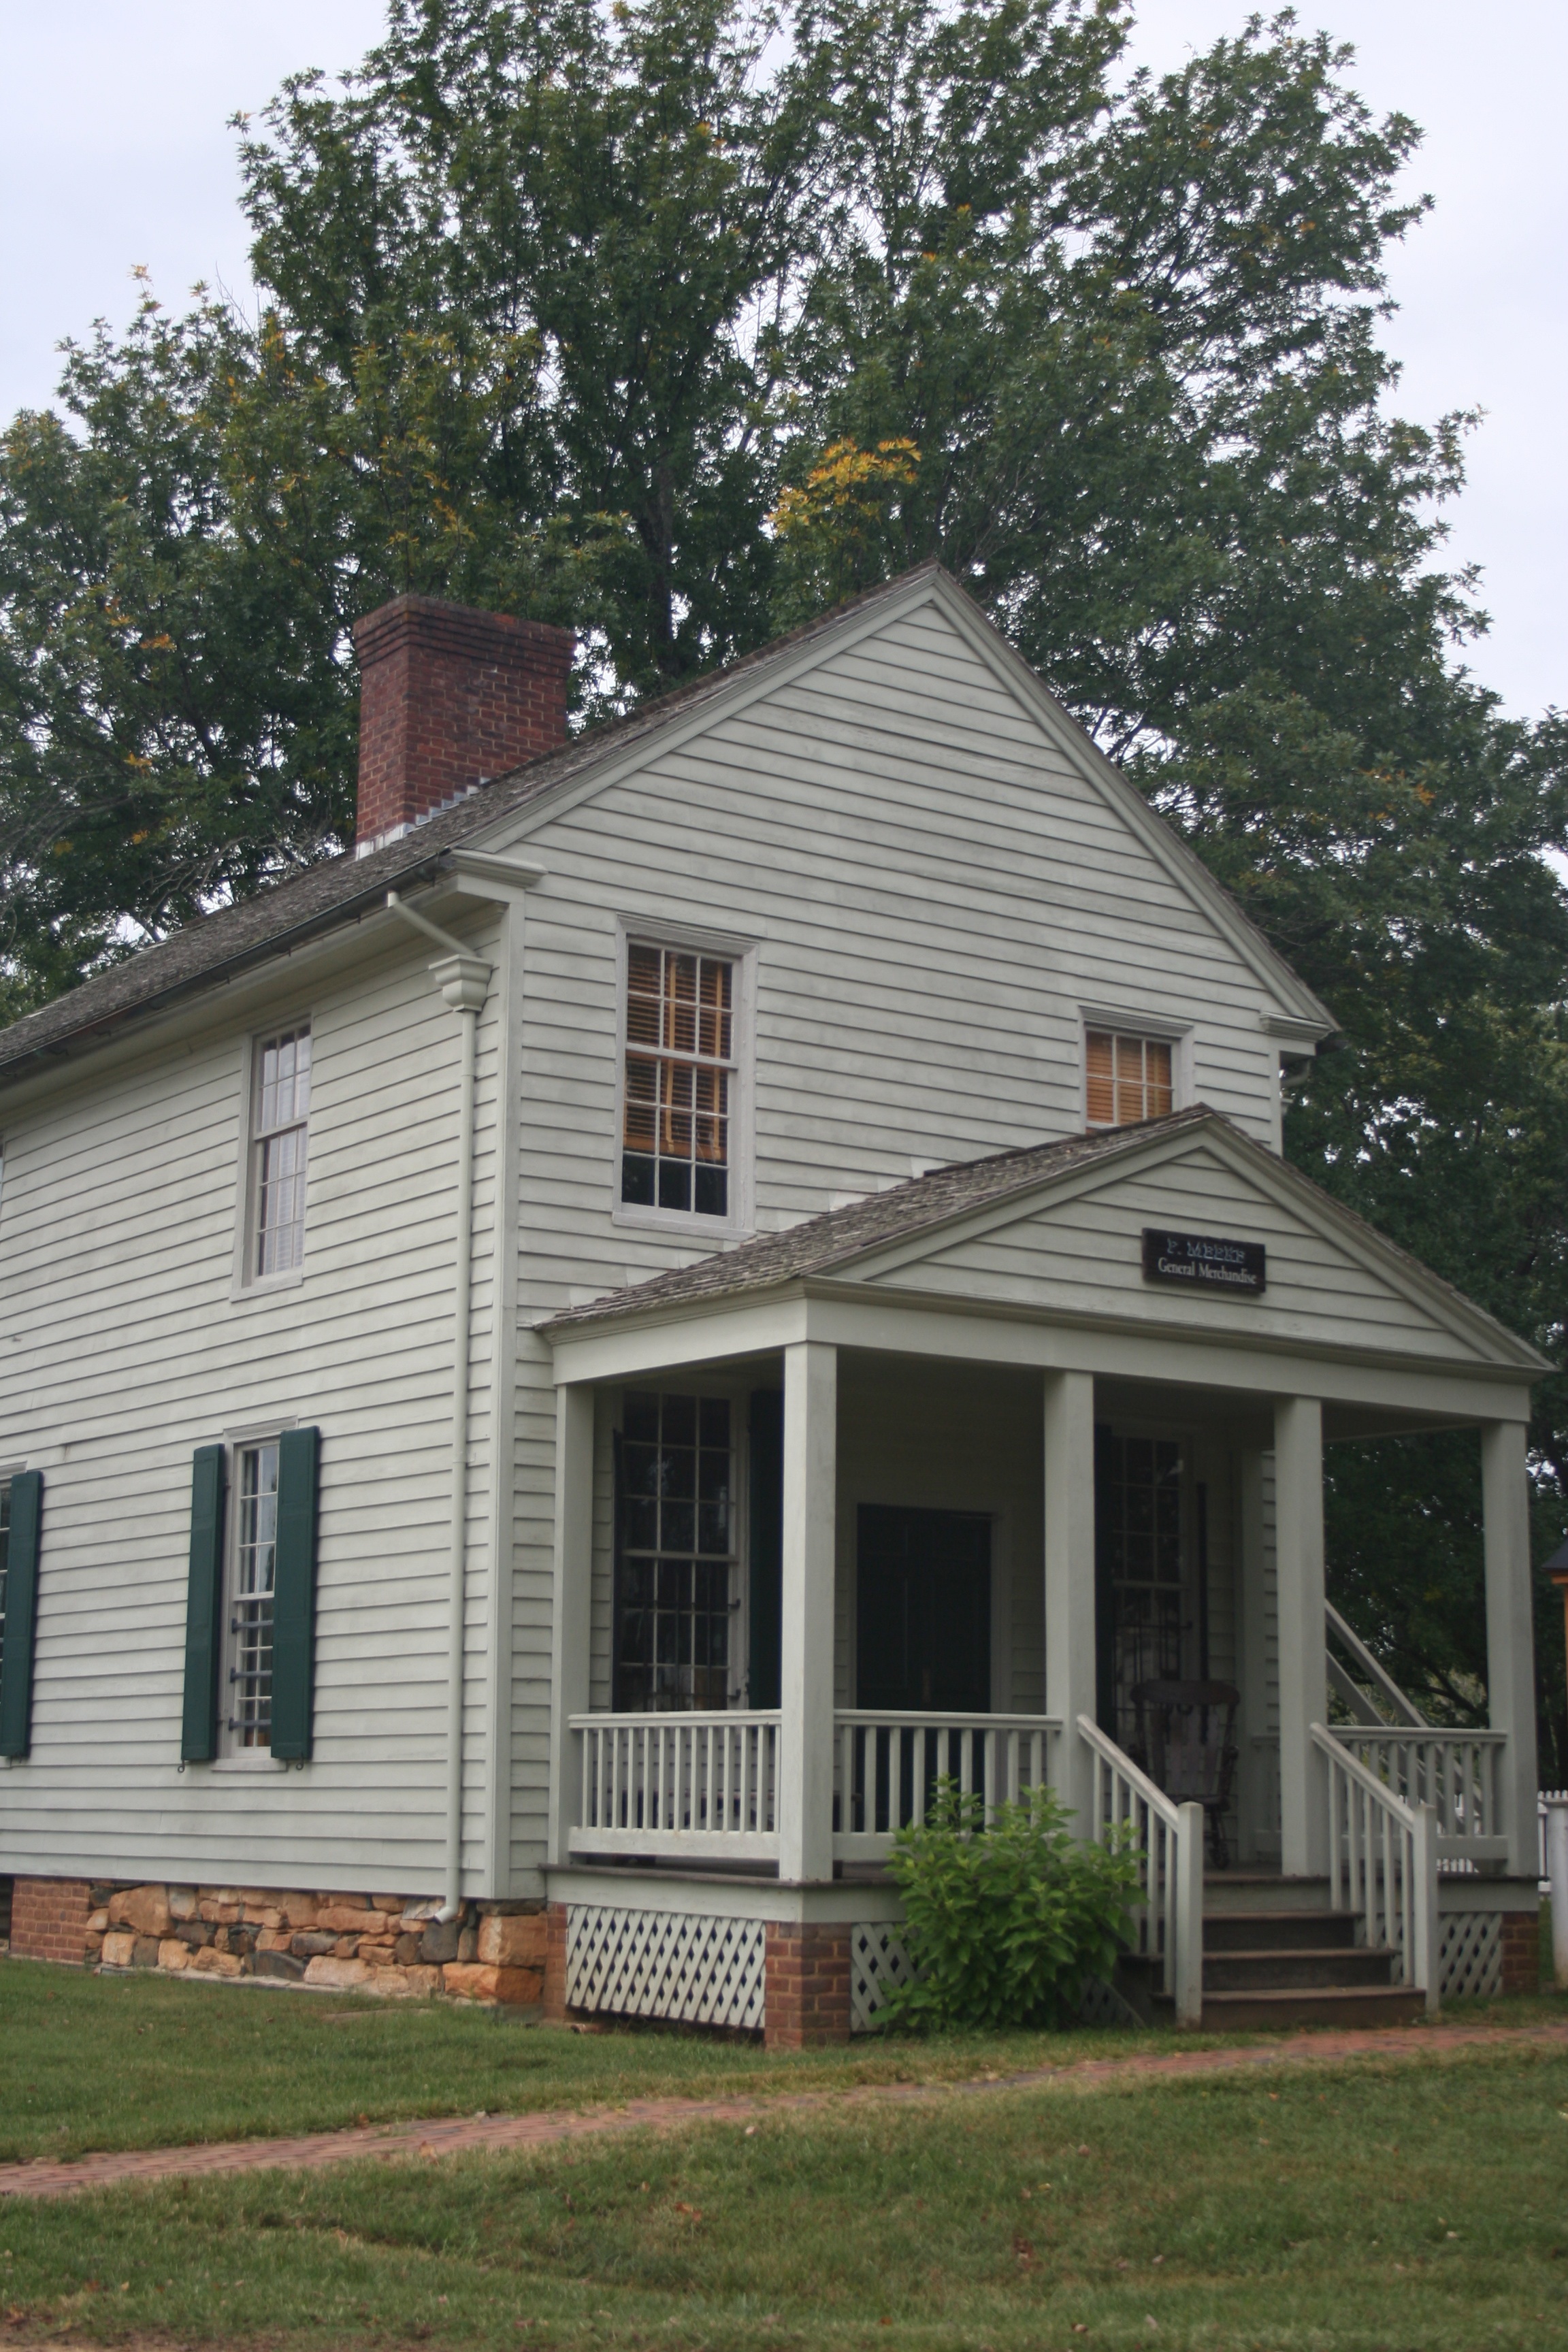
lawn, house, roof, building, home, porch, cottage, facade, property, farmhouse, history, historical, estate, log cabin, siding, surrender, virginia, real estate, civil war, residential area, outdoor structure, appomattox, appomattox court house, mclean, meeks